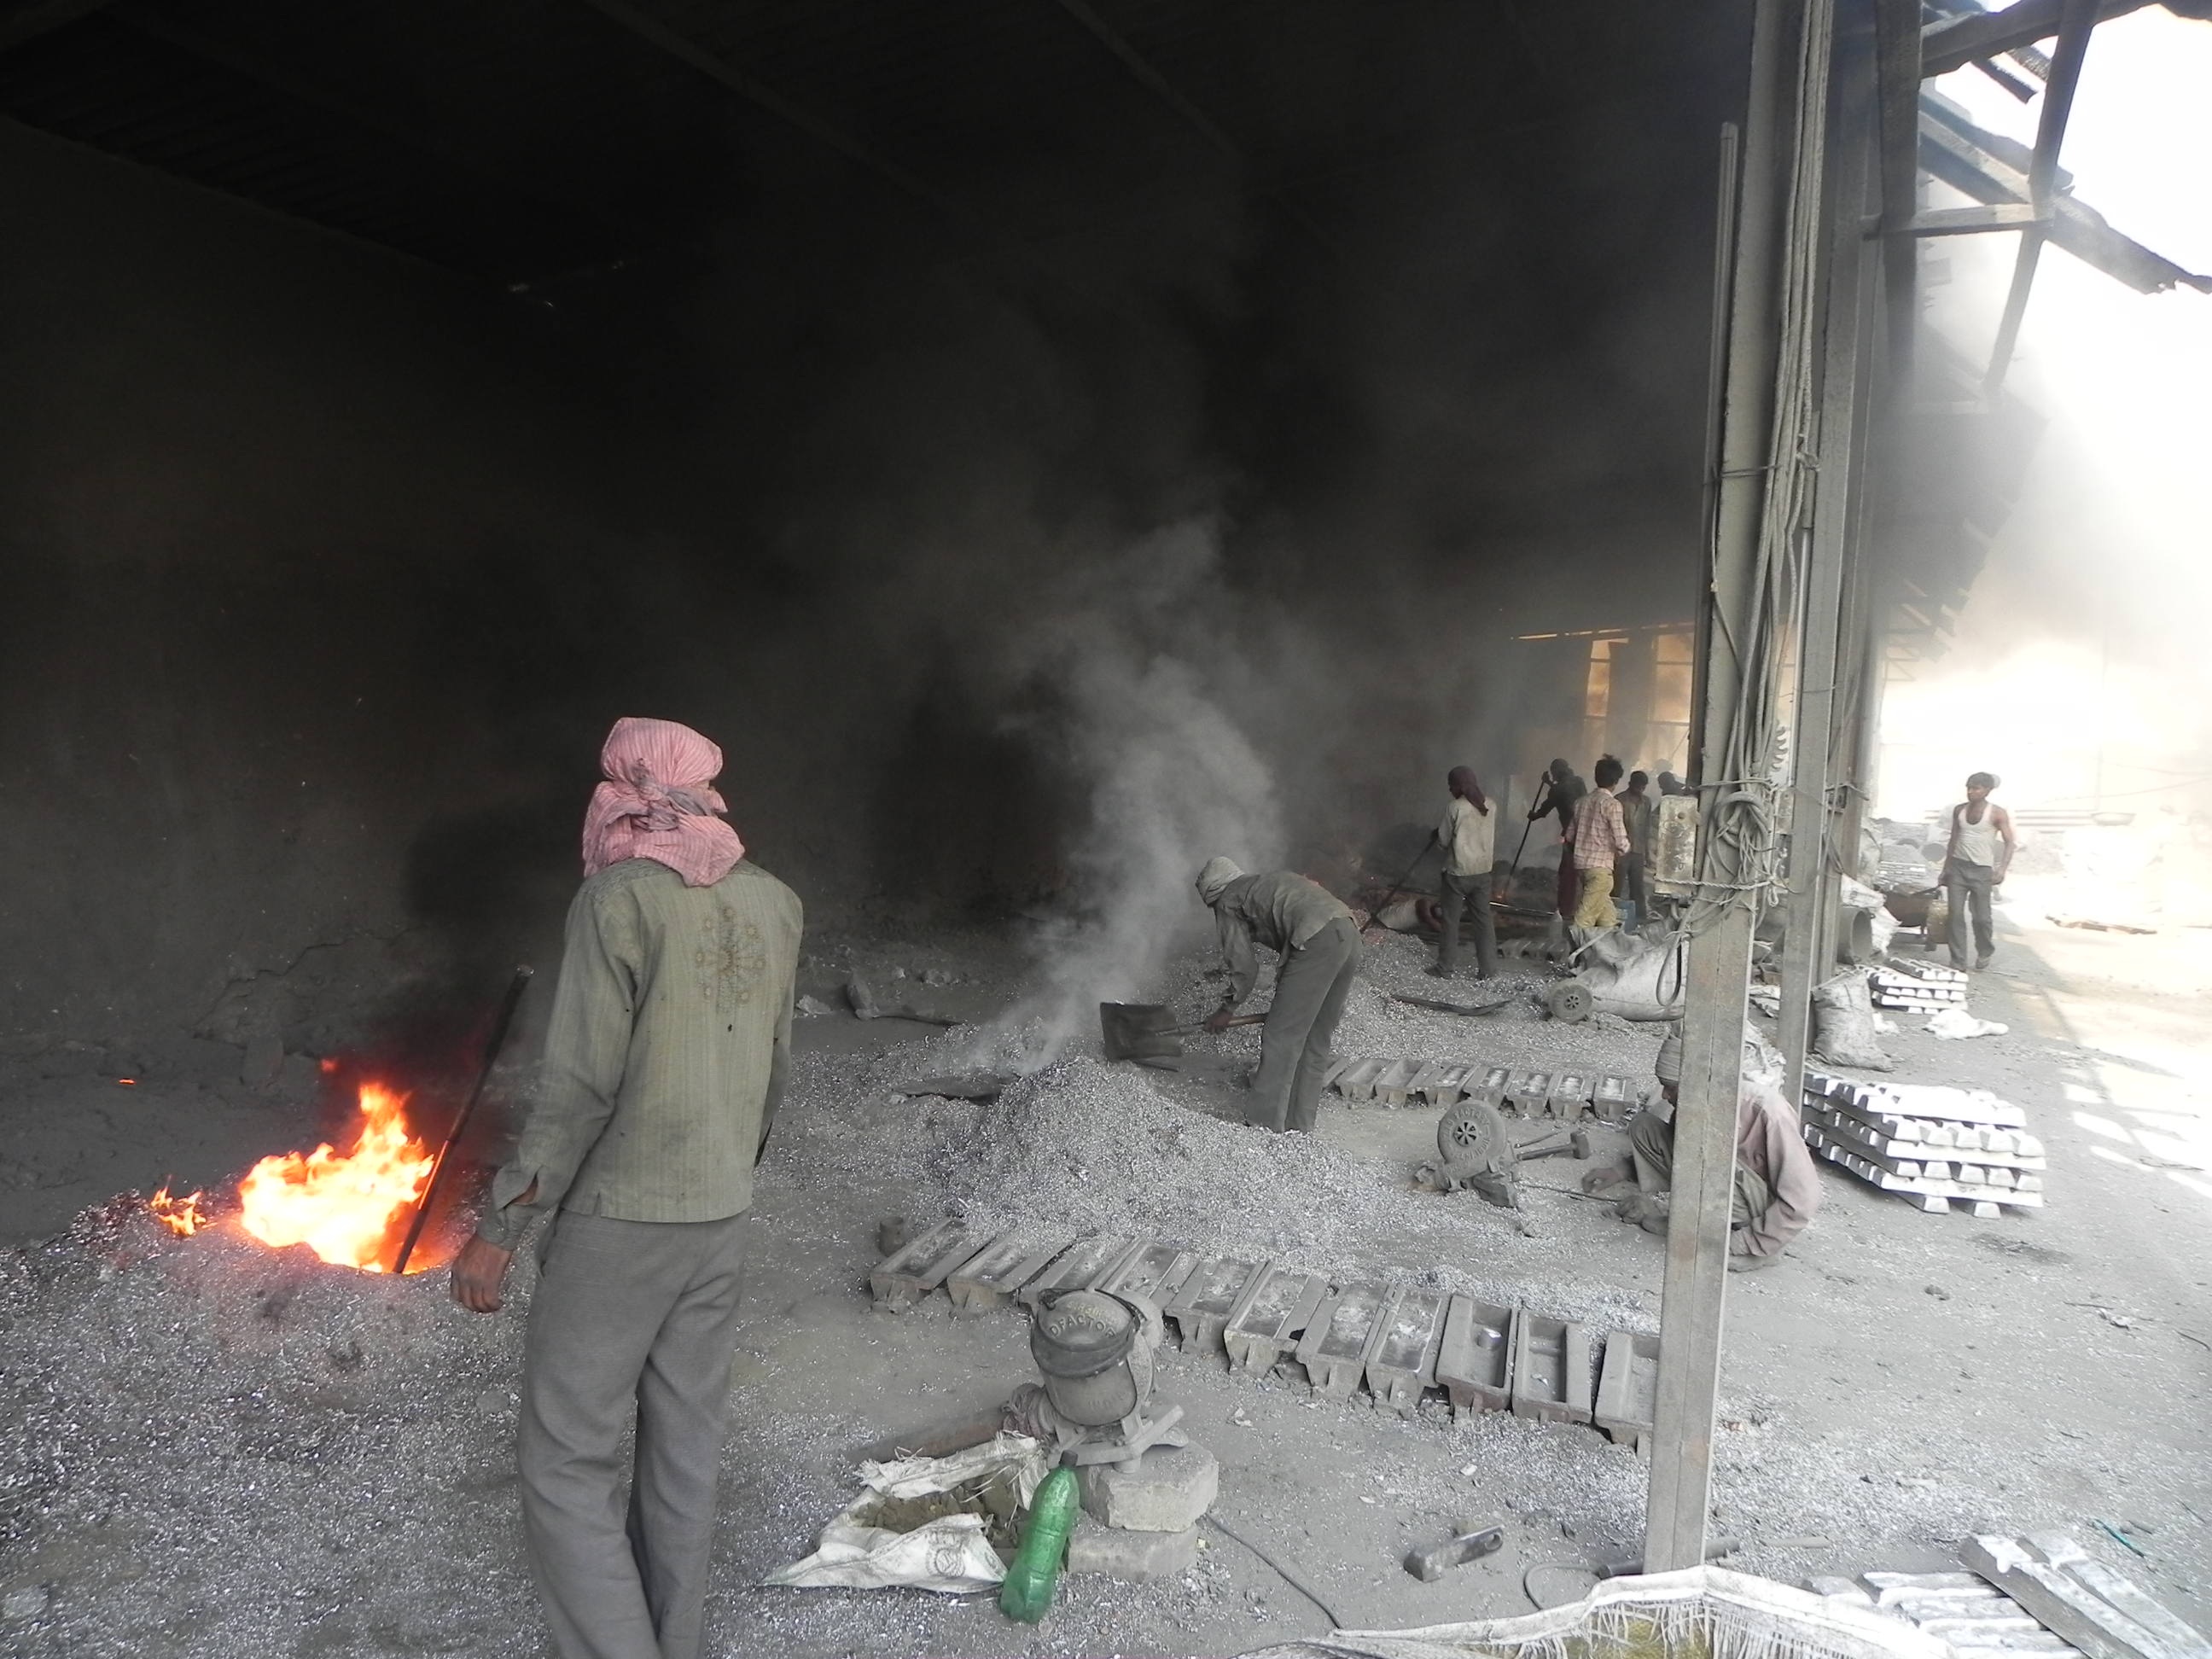
work, environment, fire, industrial, dirty, industry, craft, health, explosion, worker, poison, pollution, unhealthy, contamination, unhealthy working, bad environment